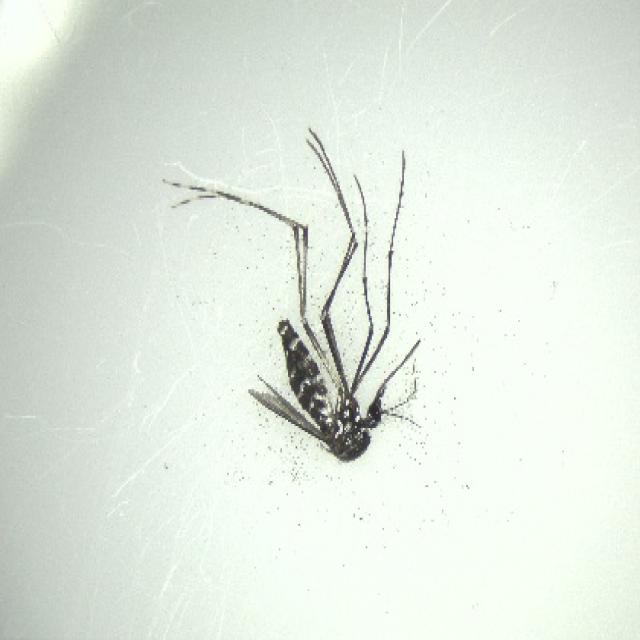
Species: aedes_albopictus